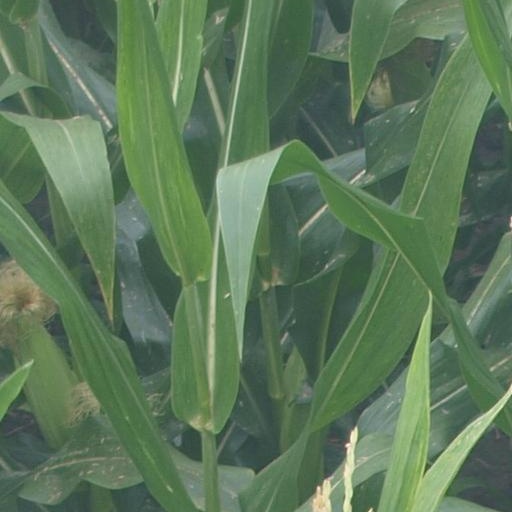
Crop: maize; corn